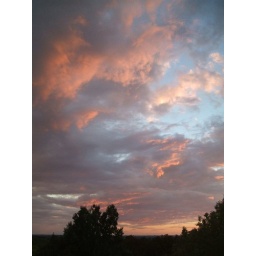
nice colors and cloud formations taken from window in dorm room.